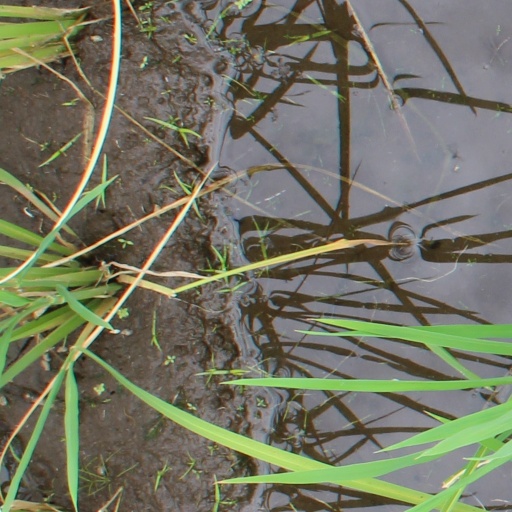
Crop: rice